Edgar George Papworth Senior

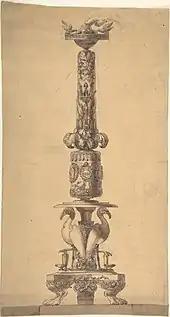
Design for a candelabrum, –37, by Edgar George Papworth Snr

Edgar George Papworth Snr (20/21 August 1809 – 20 September 1866) was an English sculptor. He studied at the Royal Academy of Arts where he later exhibited works; he created sculptures of classical themes, and of notable people of the day.